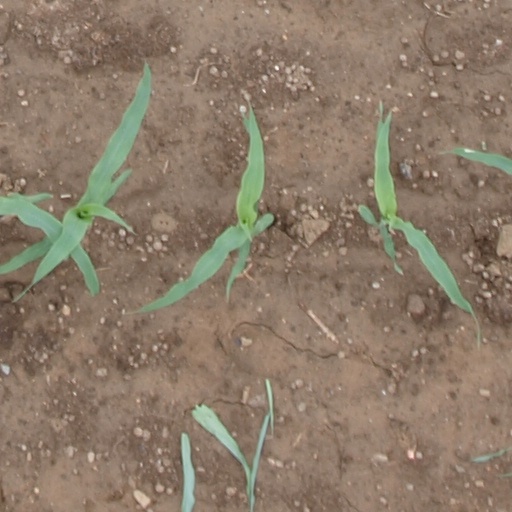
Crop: maize; corn